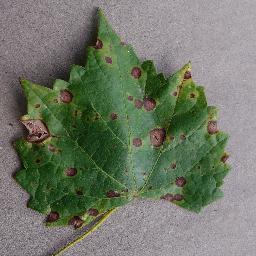
Label: Grape___Black_rot